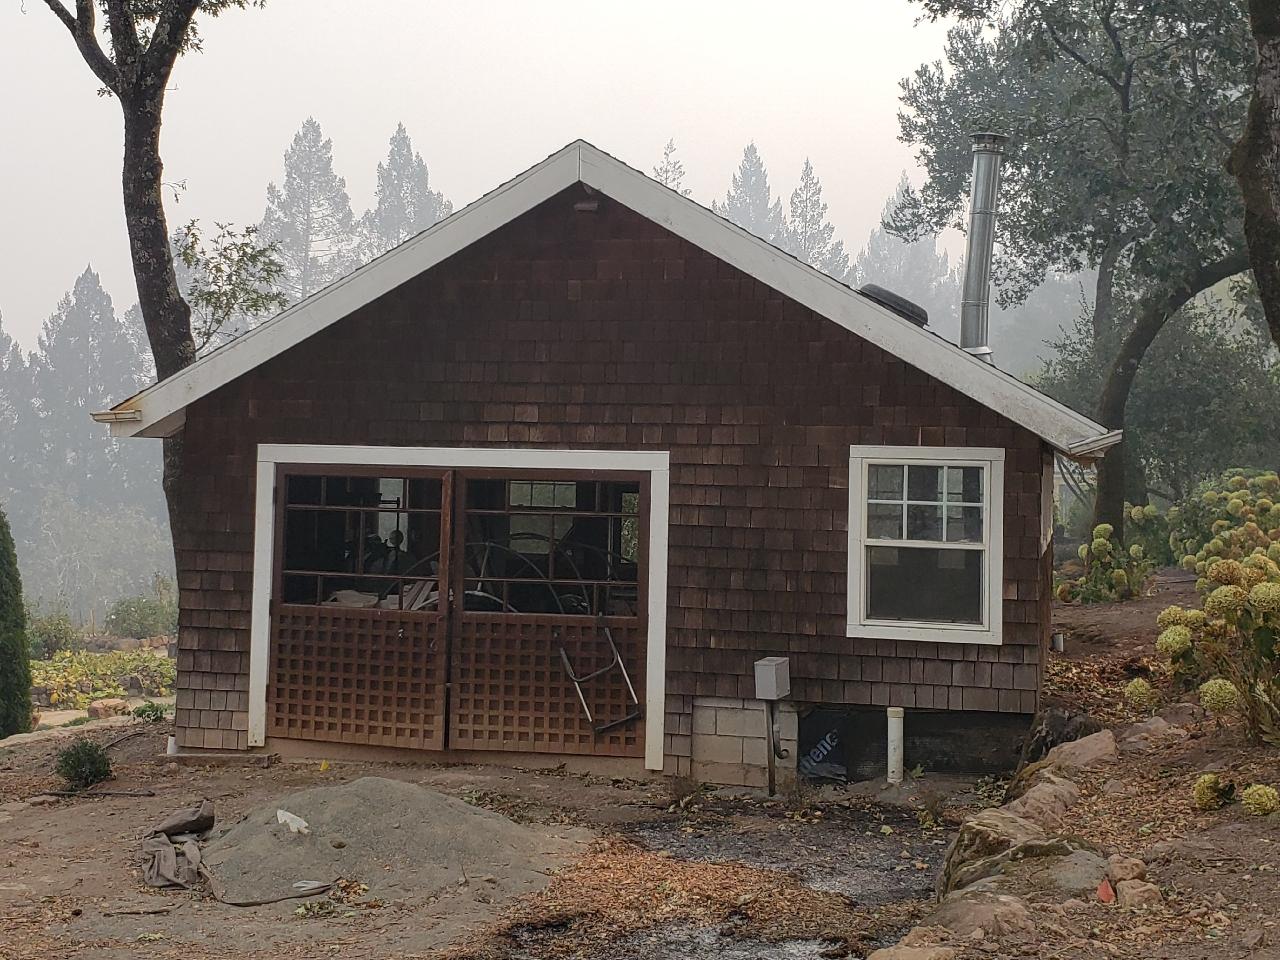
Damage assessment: no_damage